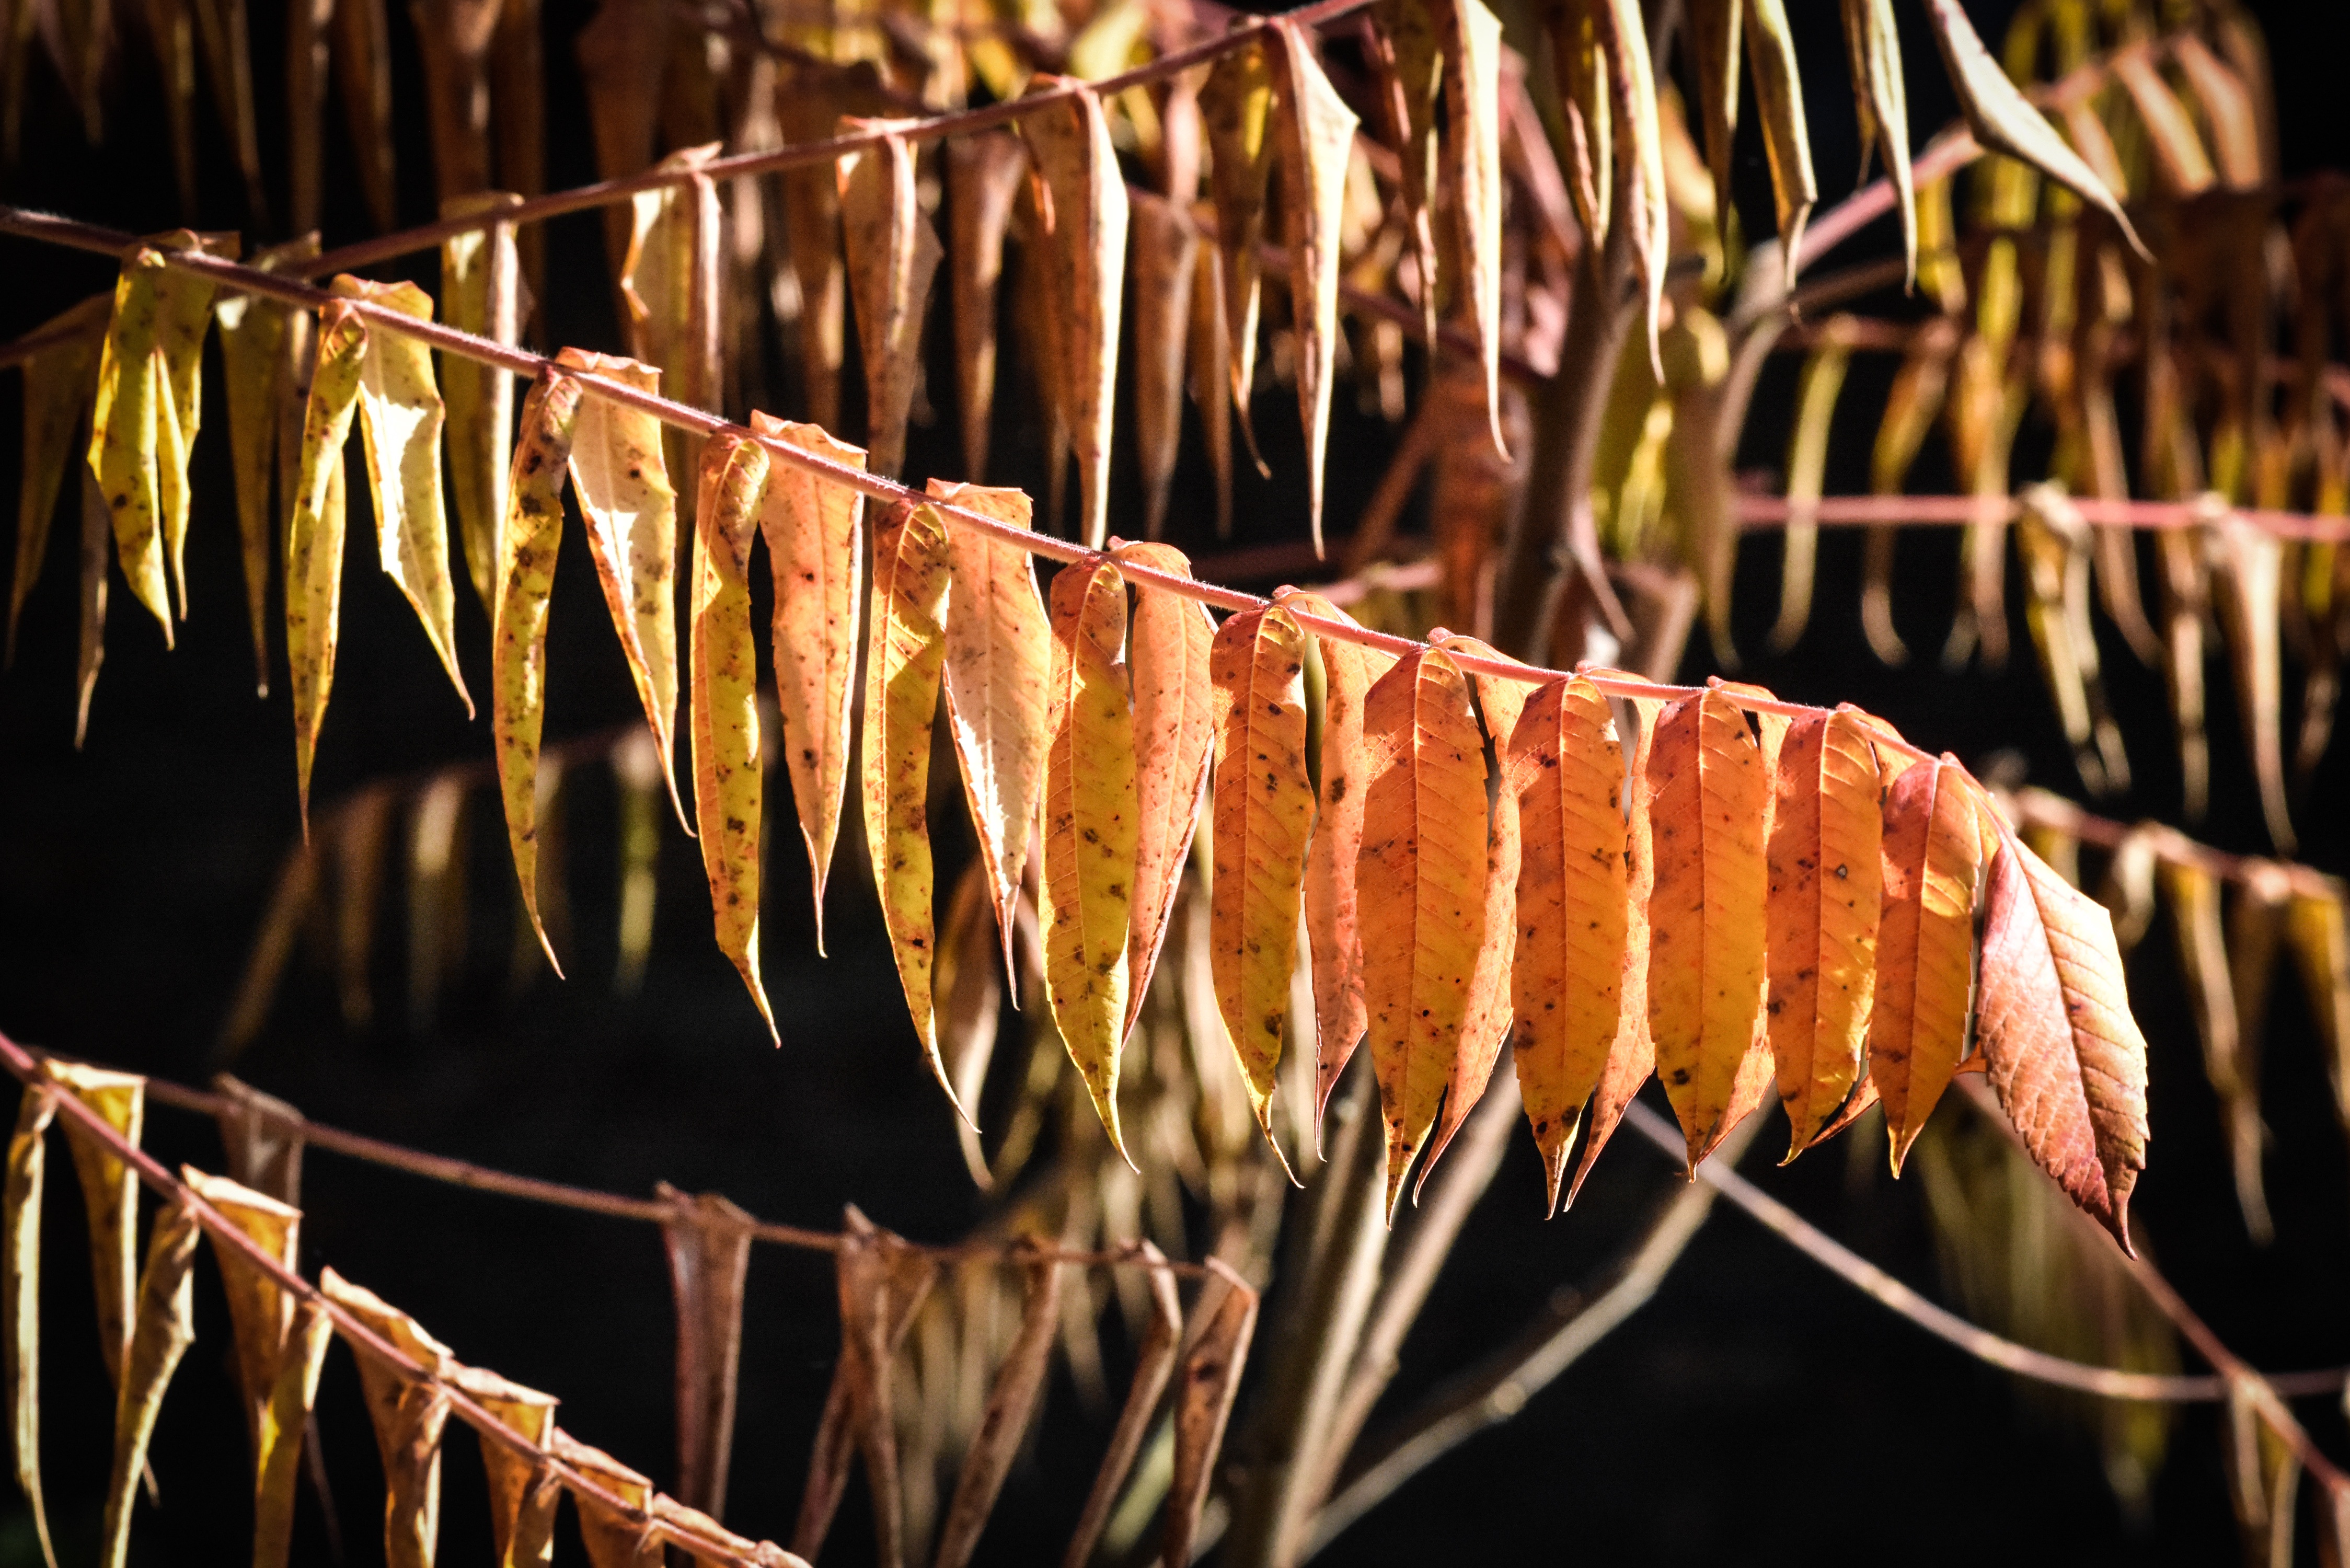
forest, branch, plant, leaf, flower, foliage, food, autumn, close up, leaves, fall color, fall foliage, macro photography